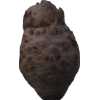
Label: celery